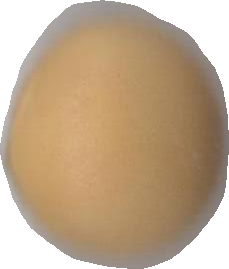
Variety: Grobogan